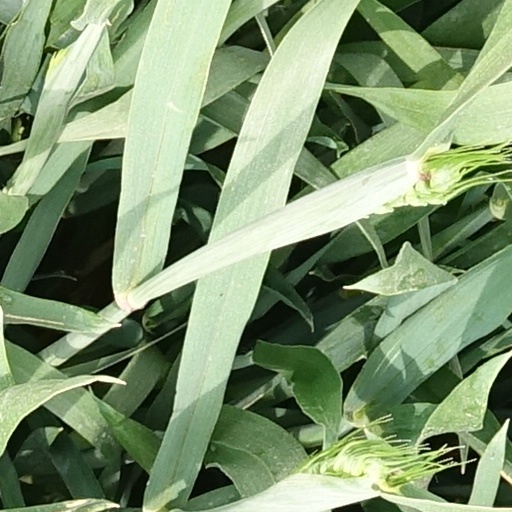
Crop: wheat